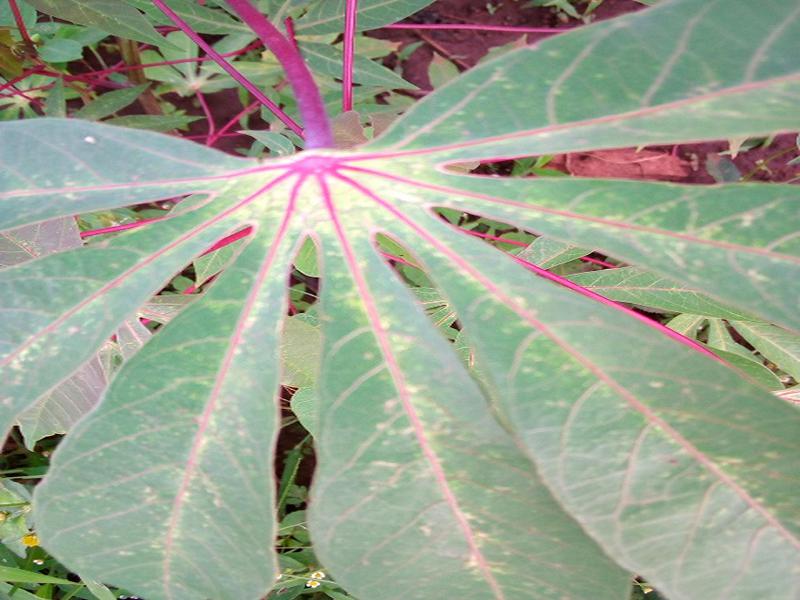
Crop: cassava
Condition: green_mottle